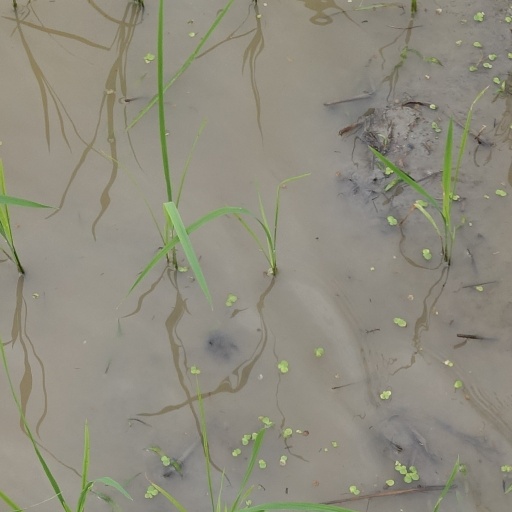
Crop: rice